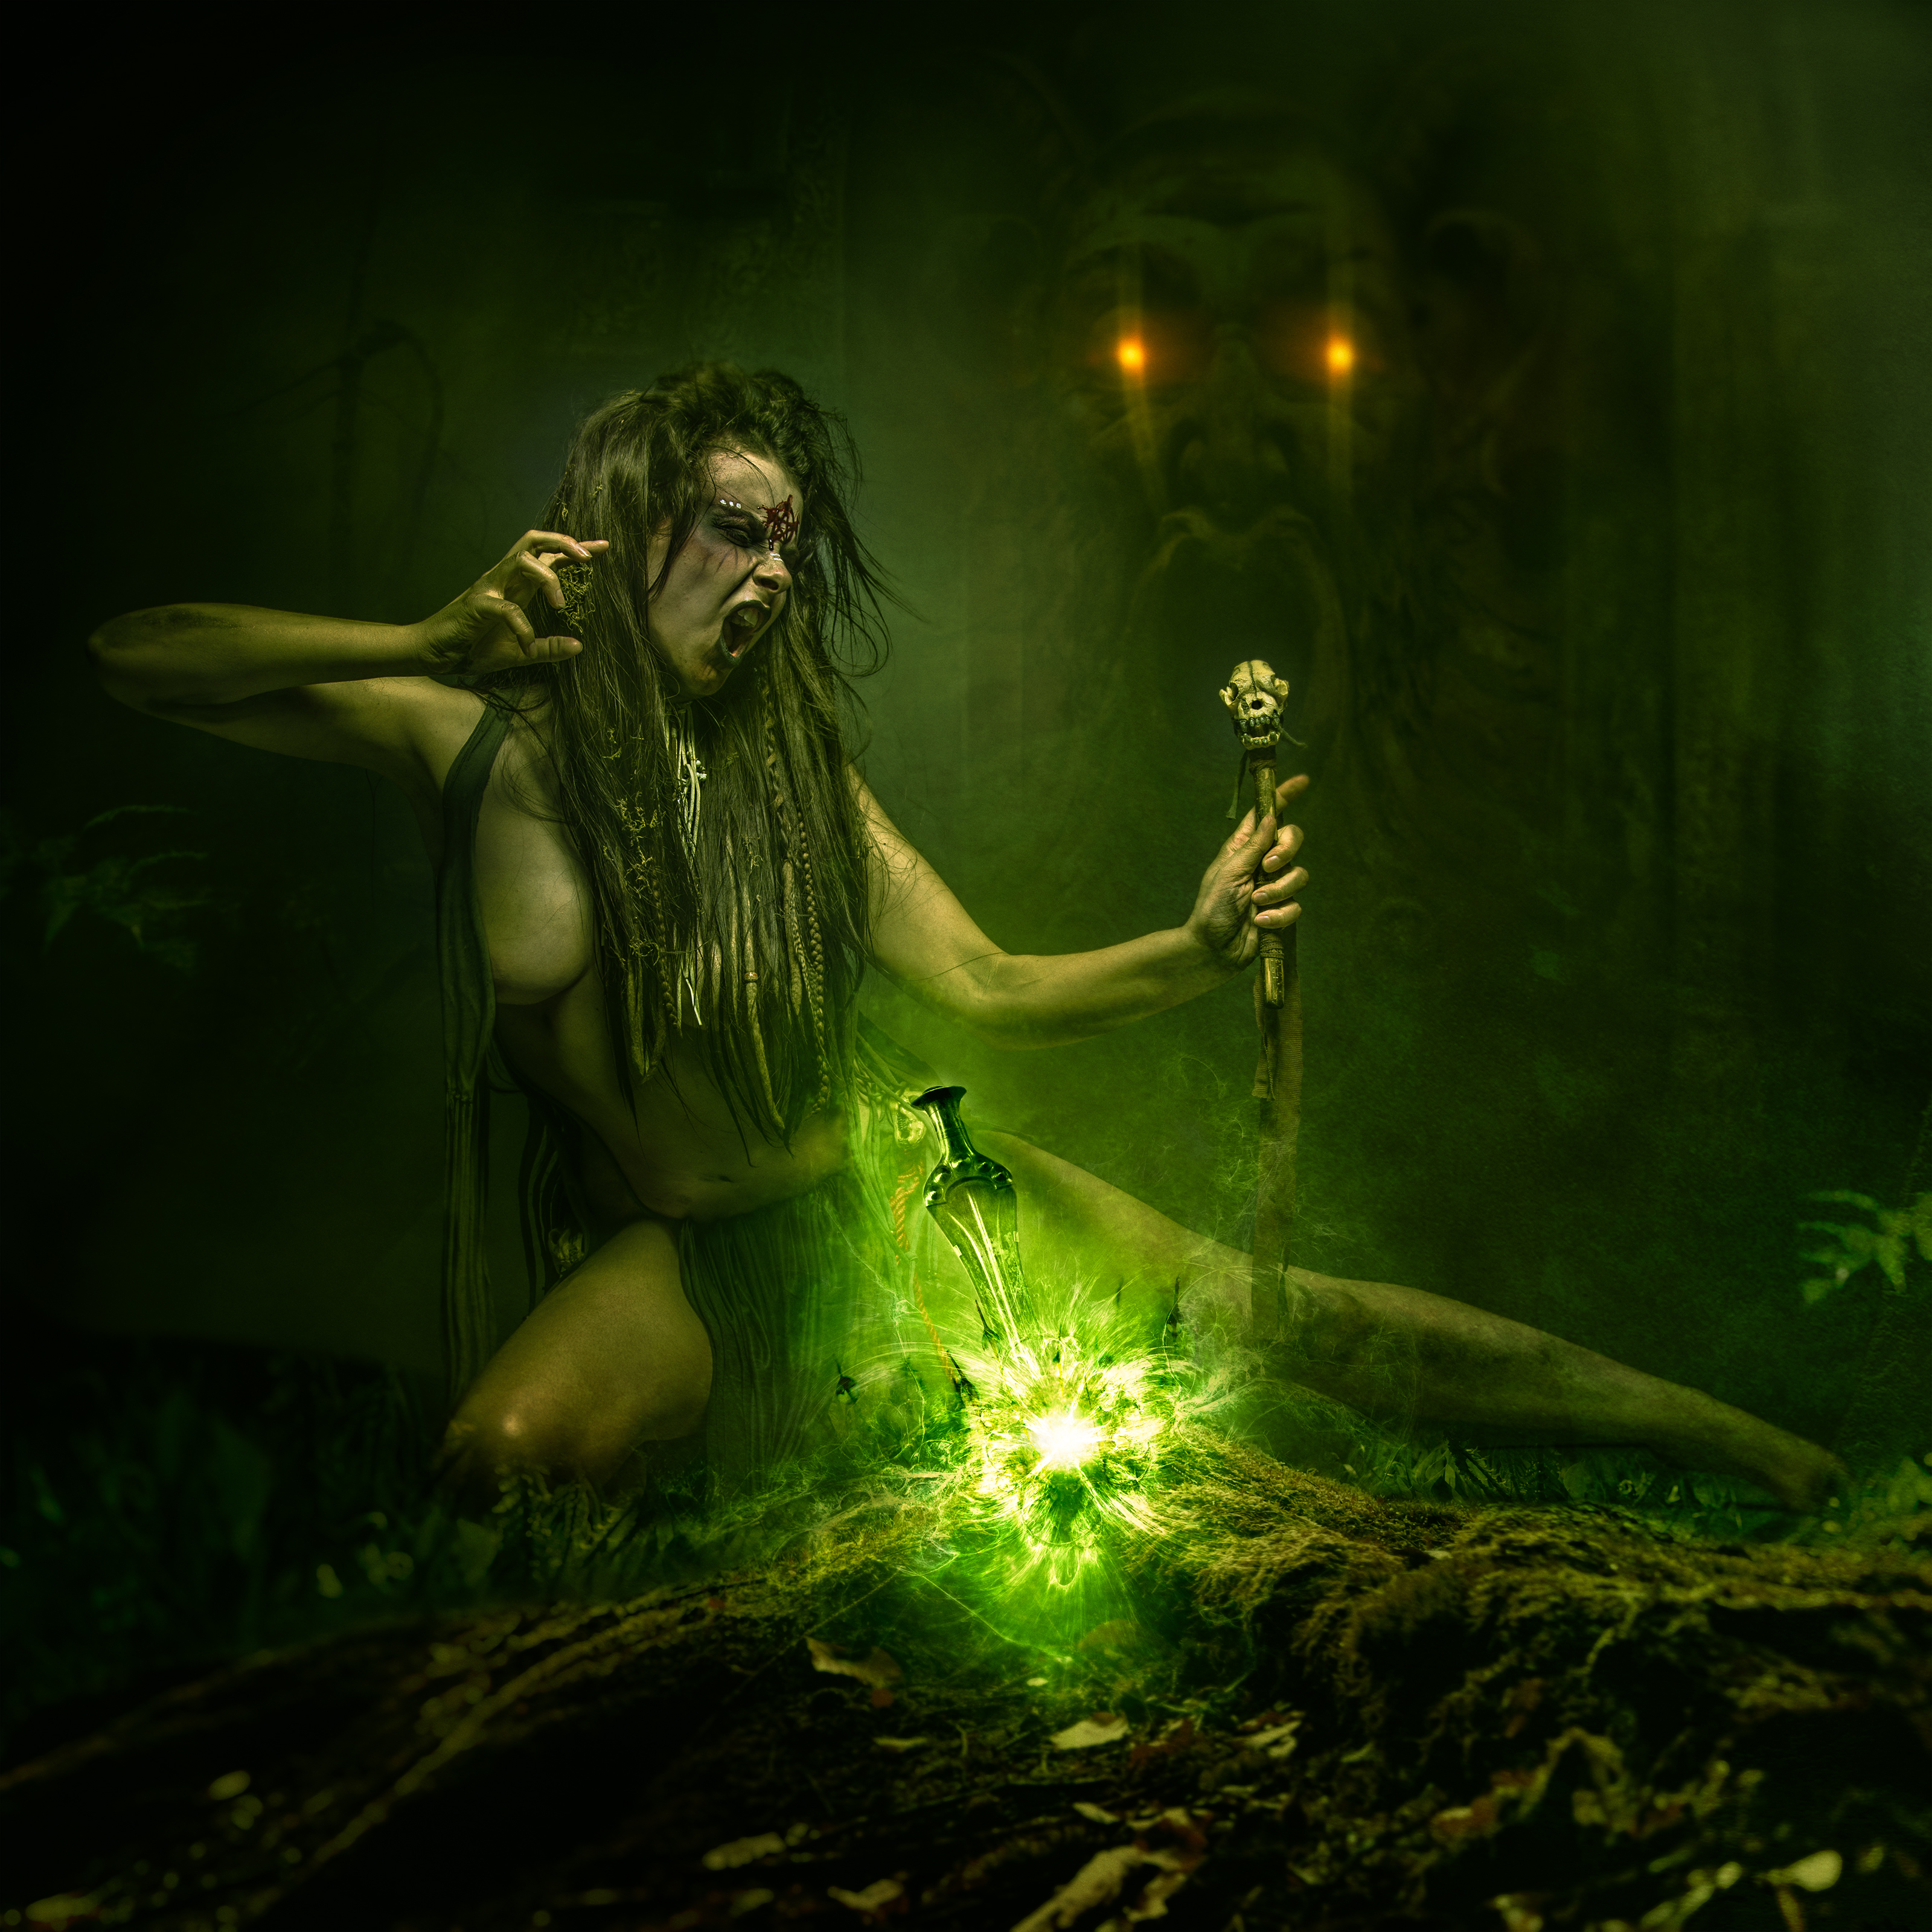
painting, green, light, water, darkness, Digital compositing, grass, tree, cg artwork, photography, plant, night, fictional character, forest